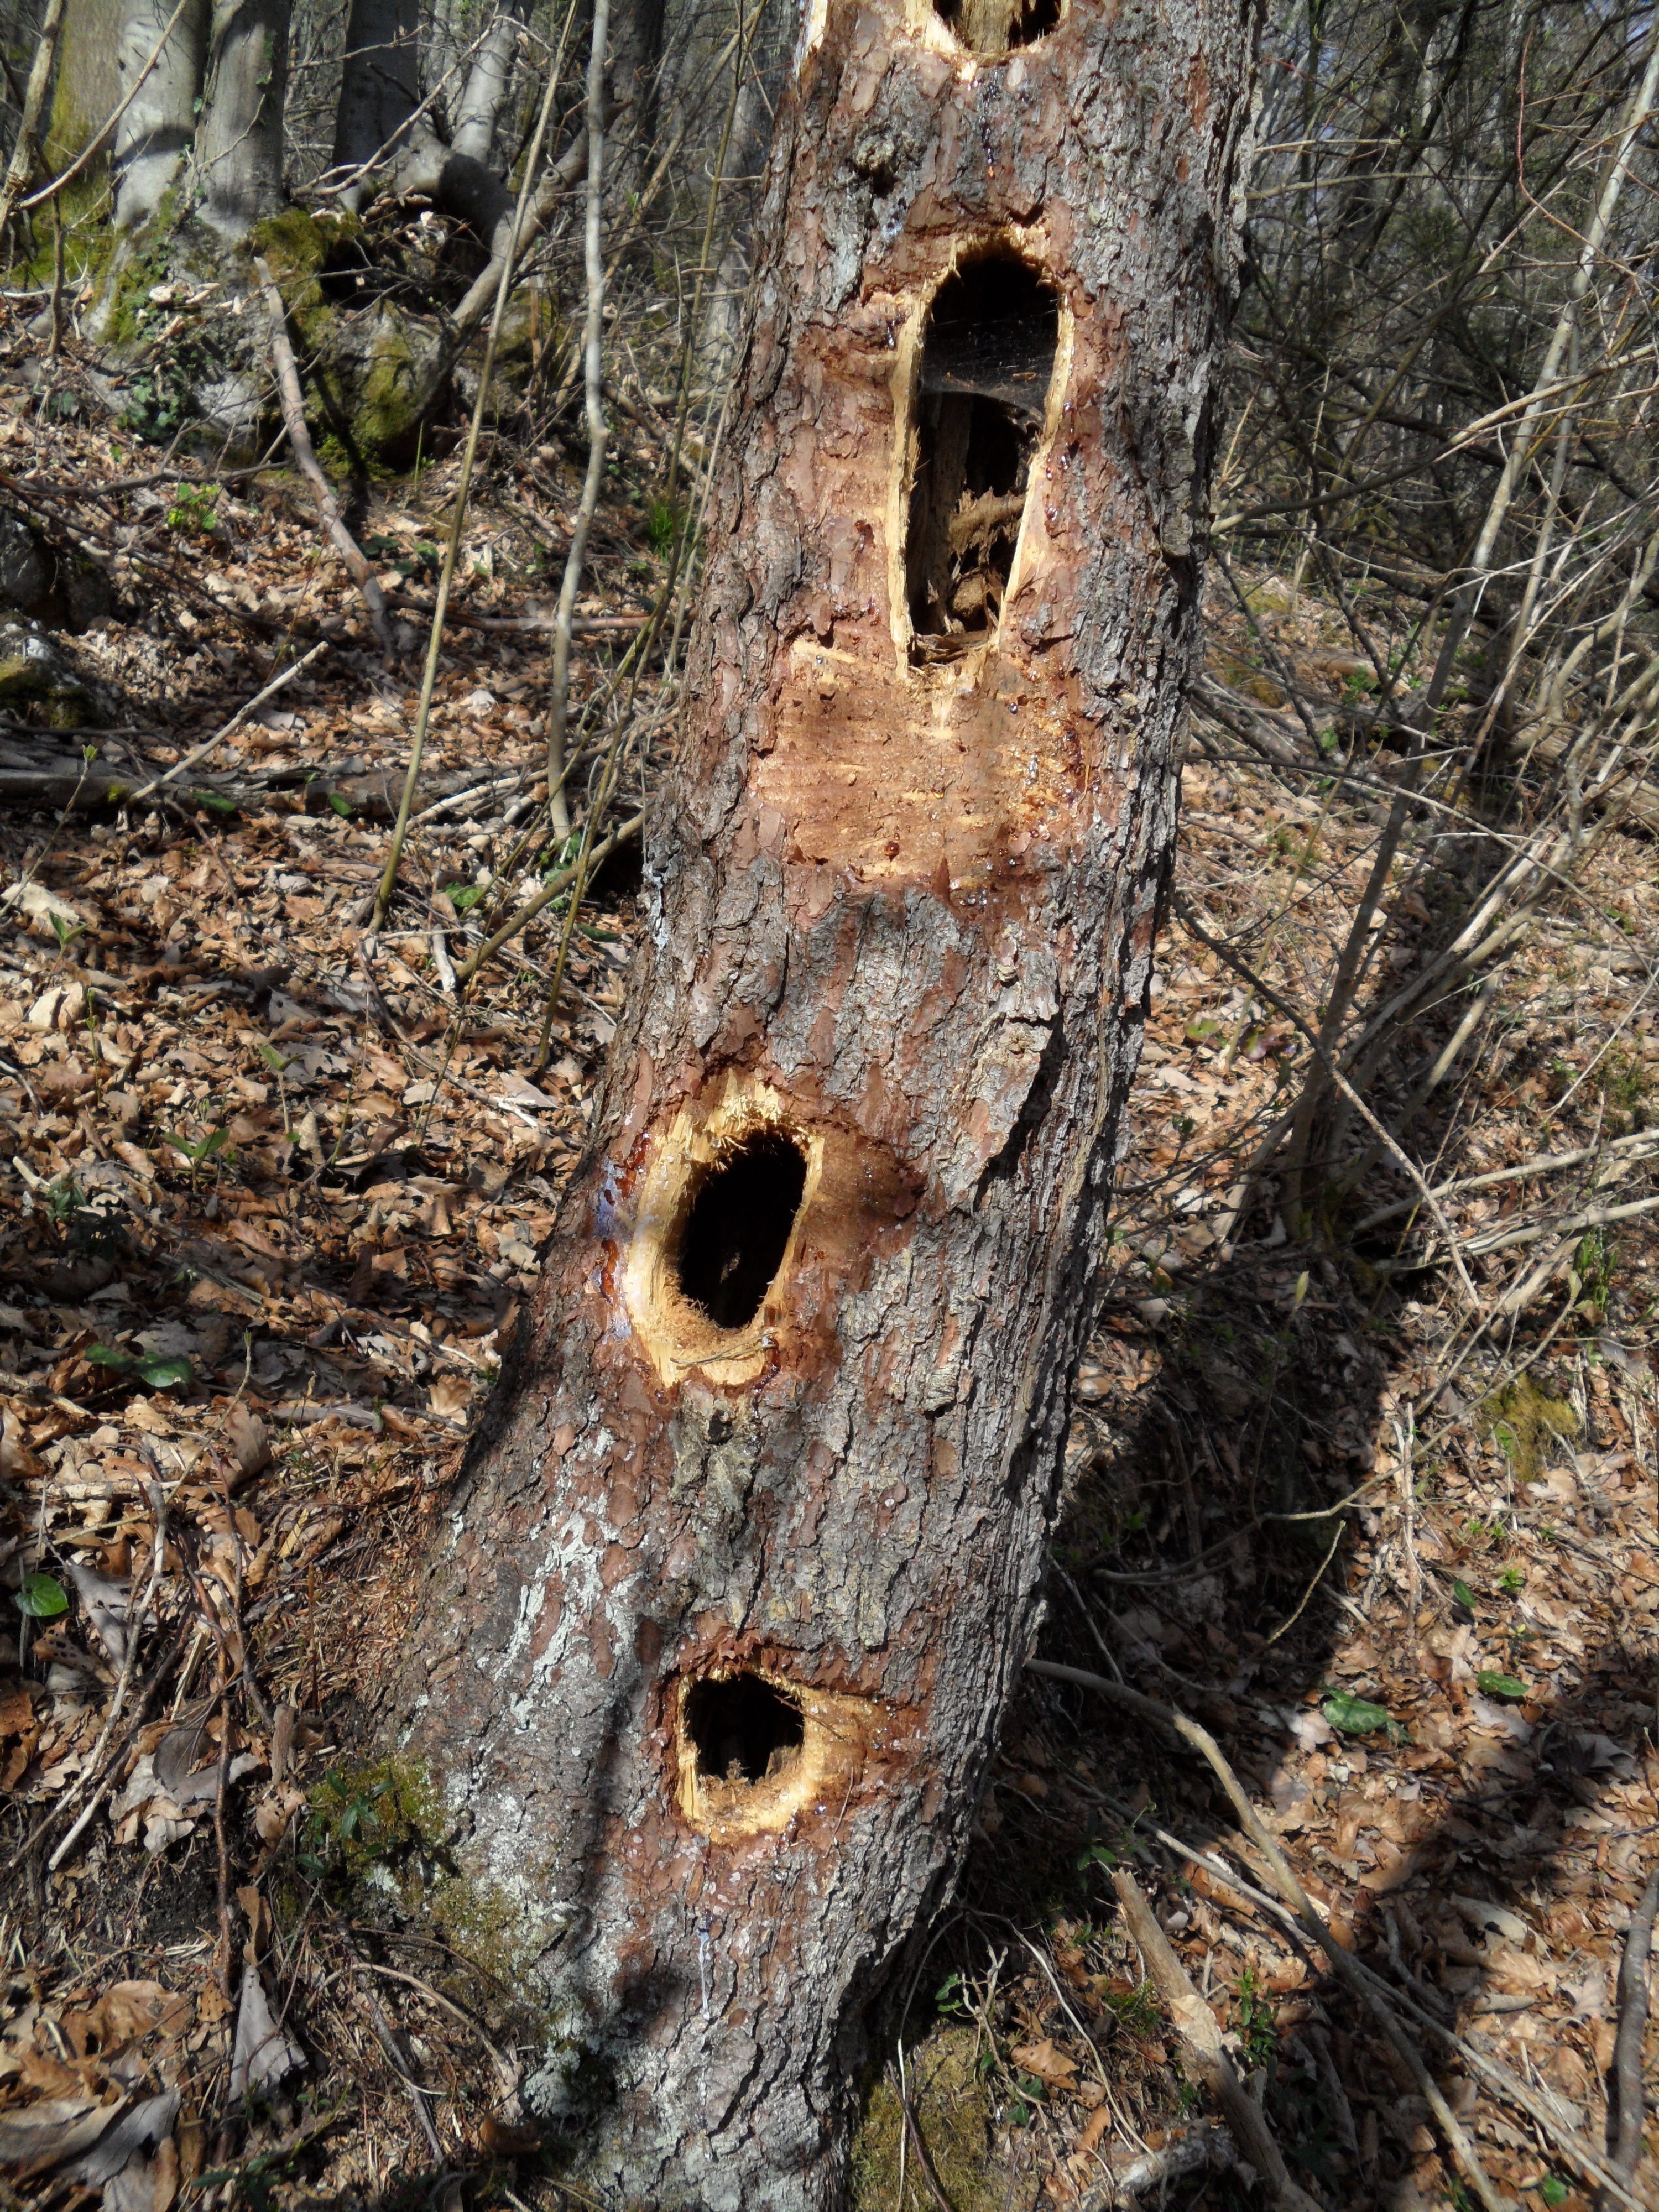
tree, plant, wood, leaf, trunk, wildlife, fauna, tree stump, holes, naure, woody plant